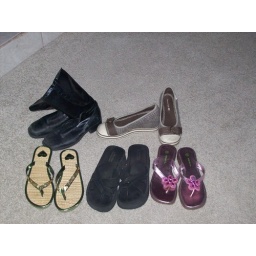
5 pairs of girls size 6 shoes.  All in a bag for $8.00.